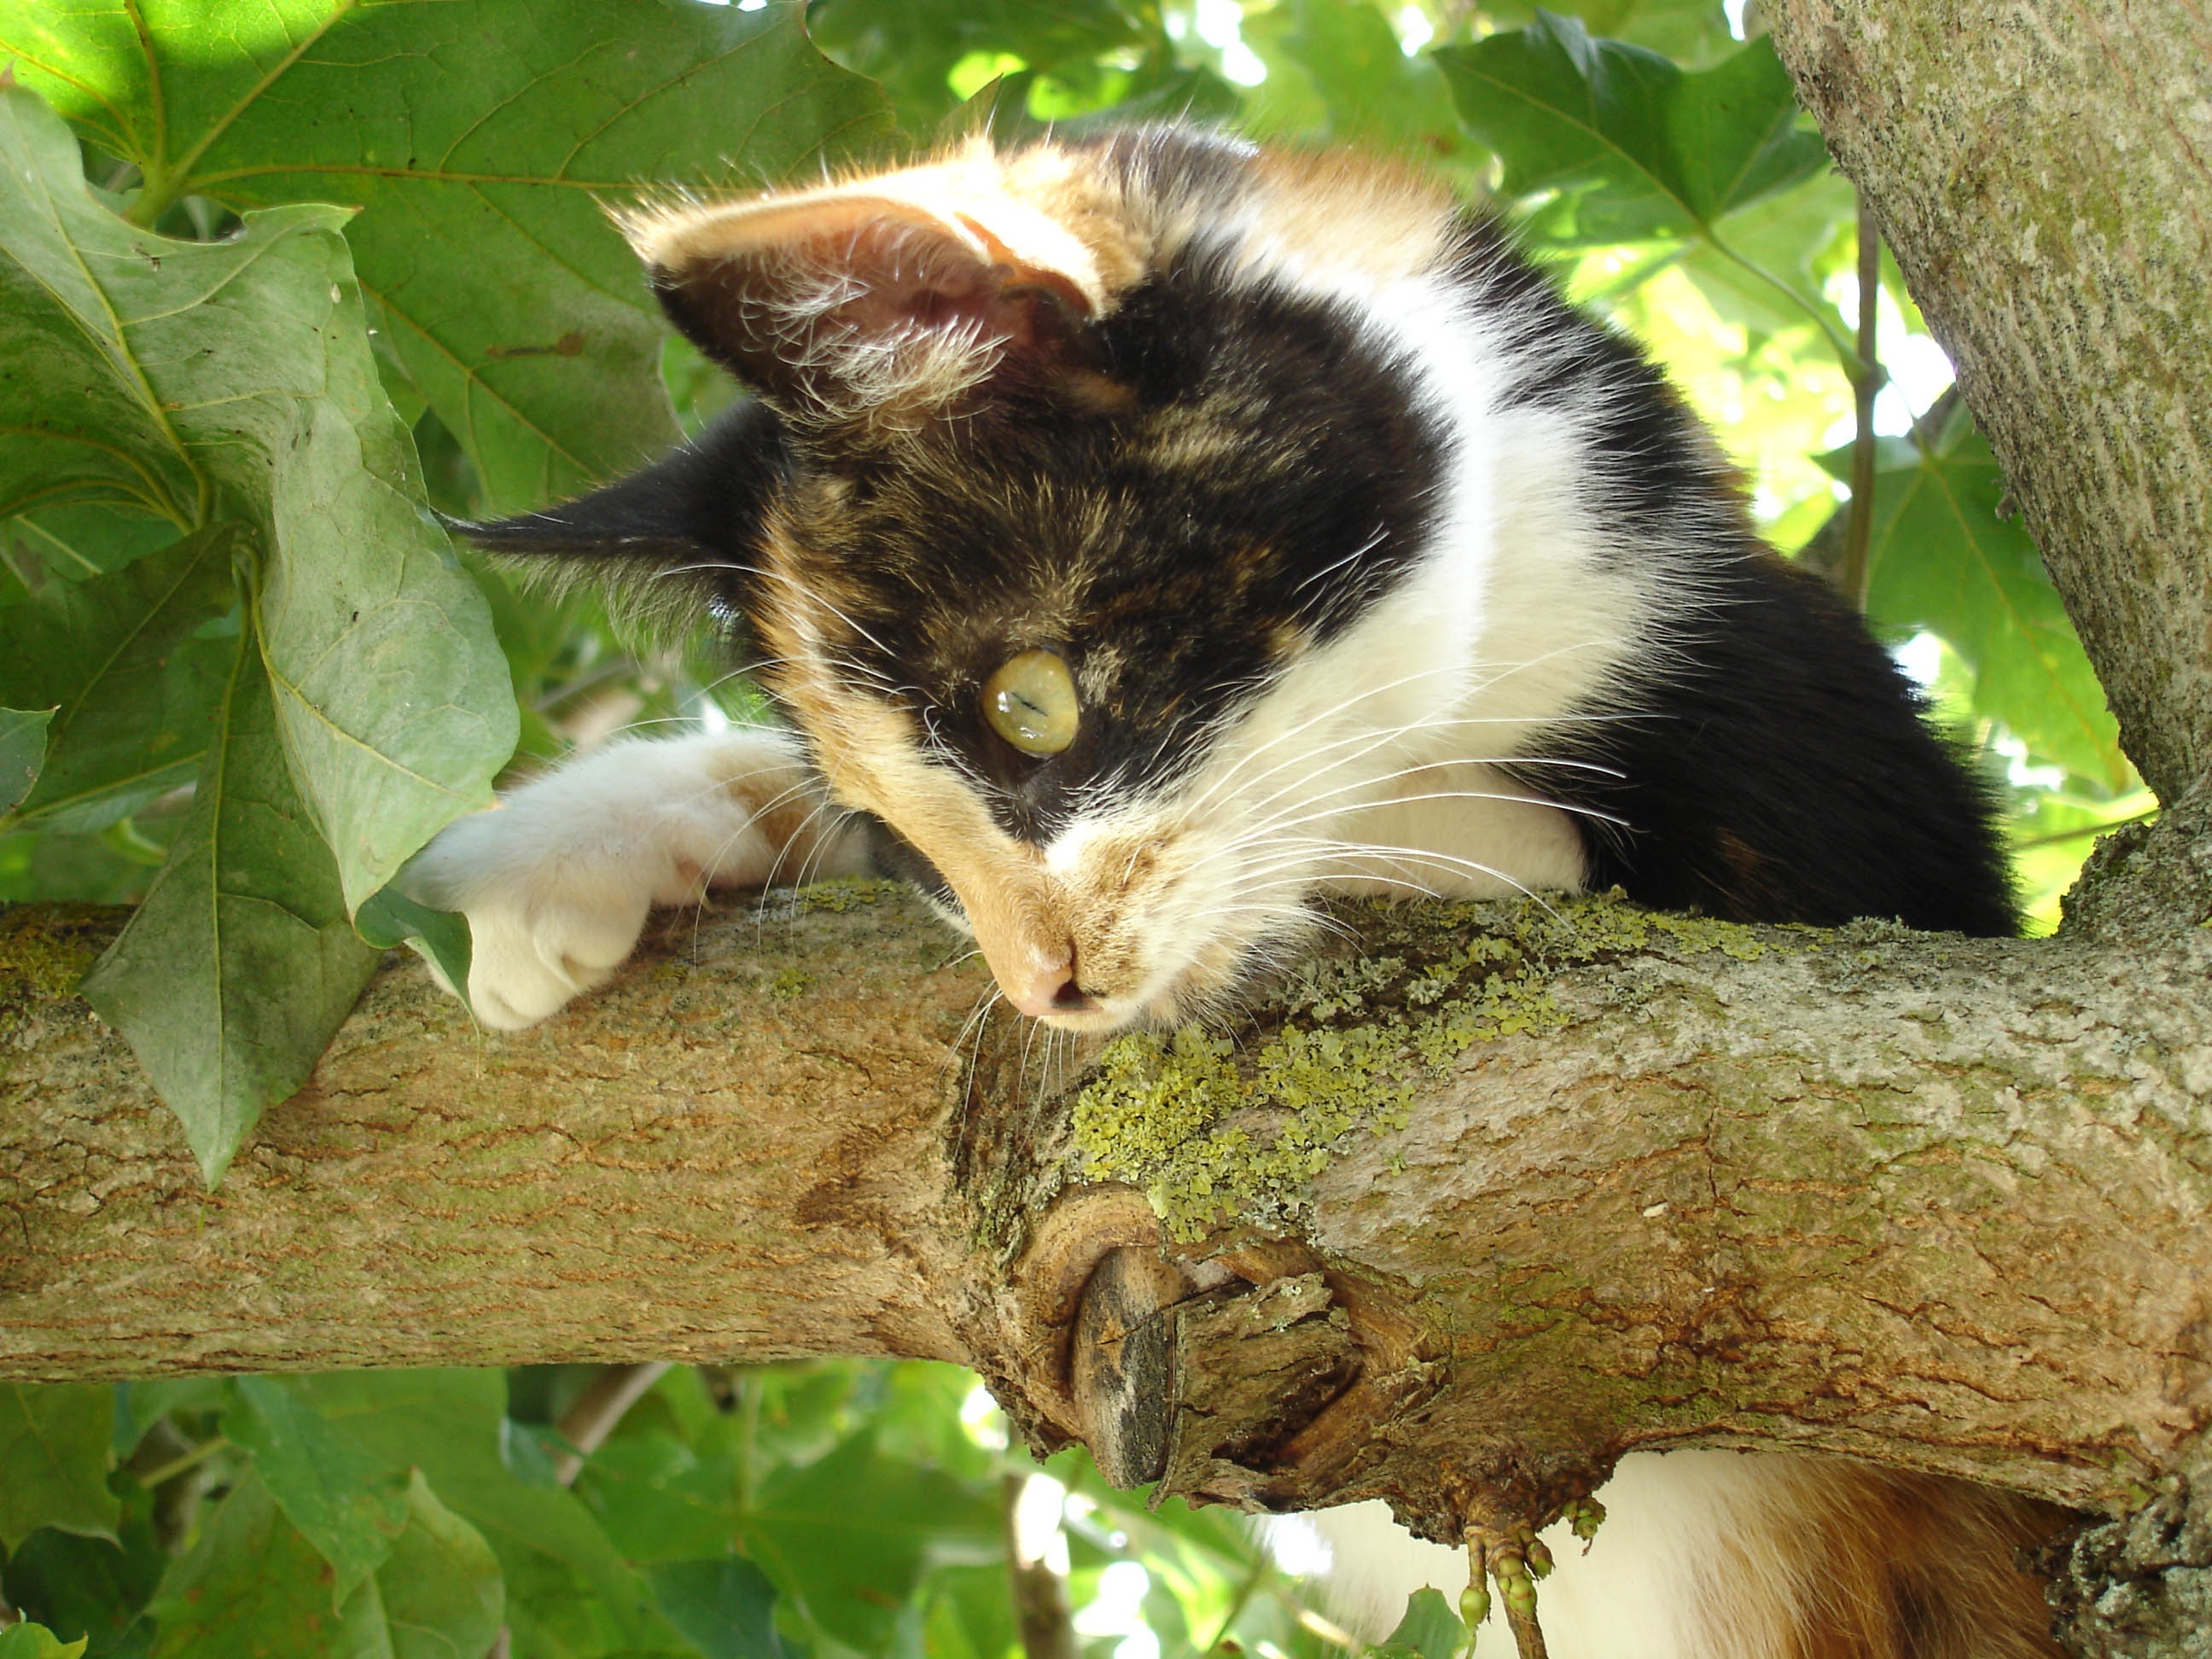
animal, cat, mammal, fauna, whiskers, vertebrate, chaton, domestique, wild cat, cat like mammal, escalade, cache cache, d fi, blanc et noir